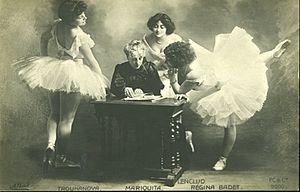
Marie-Thérèse Gamalery dite Madame Mariquita, née à Alger ou Aumale en 1838 ou en 1840 et morte dans le 9ᵉ arrondissement de Paris le 5 octobre 1922, est une danseuse espagnole qui reste célèbre comme chorégraphe et maîtresse de ballets dans différents théâtres parisiens de 1871 à 1920.